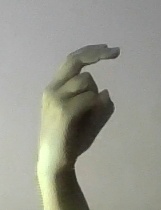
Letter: zay